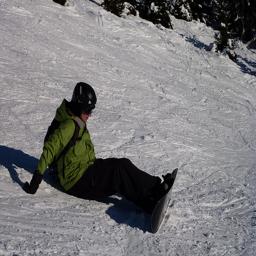
an  image of a man sitting on the snow with snowboard
A snowboarder in a green jacket sitting in the snow
A person lying on the ground on a snow board
A person laying in the snow with a snowboard attached to their feet.
A young man riding a snowboard on a snow covered slope.